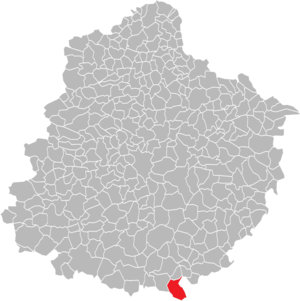
Localisation de Chenu, en Sarthe.
Chenu est une commune française, située dans le département de la Sarthe en région Pays de la Loire, peuplée de 429 habitants.